Rick Davies

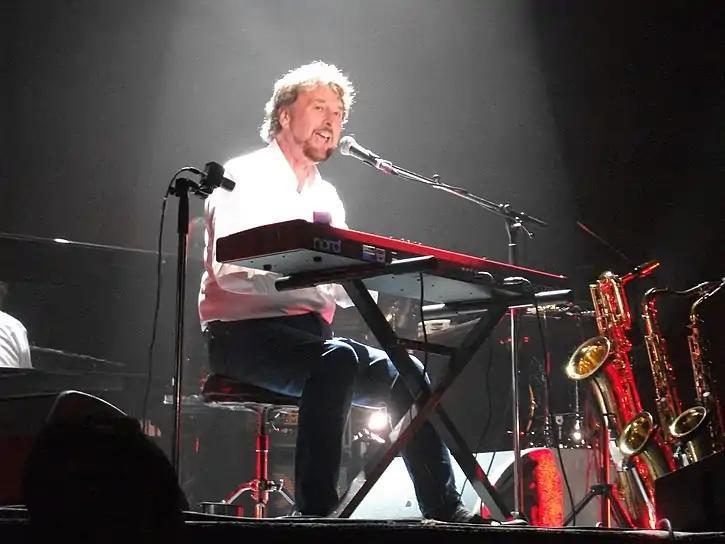
Rick Davies in 2010

Hodgson quit Supertramp in 1983. Davies' relationship with him had deteriorated and the group's last hit before his departure, "My Kind of Lady", featured little involvement from Hodgson as either a writer or performer. The song was a showcase for Davies's vocal range, with him singing in everything from a booming bass to a piercing falsetto to his natural raspy baritone. With Davies firmly at the helm, Supertramp returned to a more non-commercial, progressive rock-oriented sound with the album "Brother Where You Bound" and had another hit with "Cannonball". The band continued to tour and record for another five years before disbanding, with a mutual agreement between the members that Supertramp had run its course.